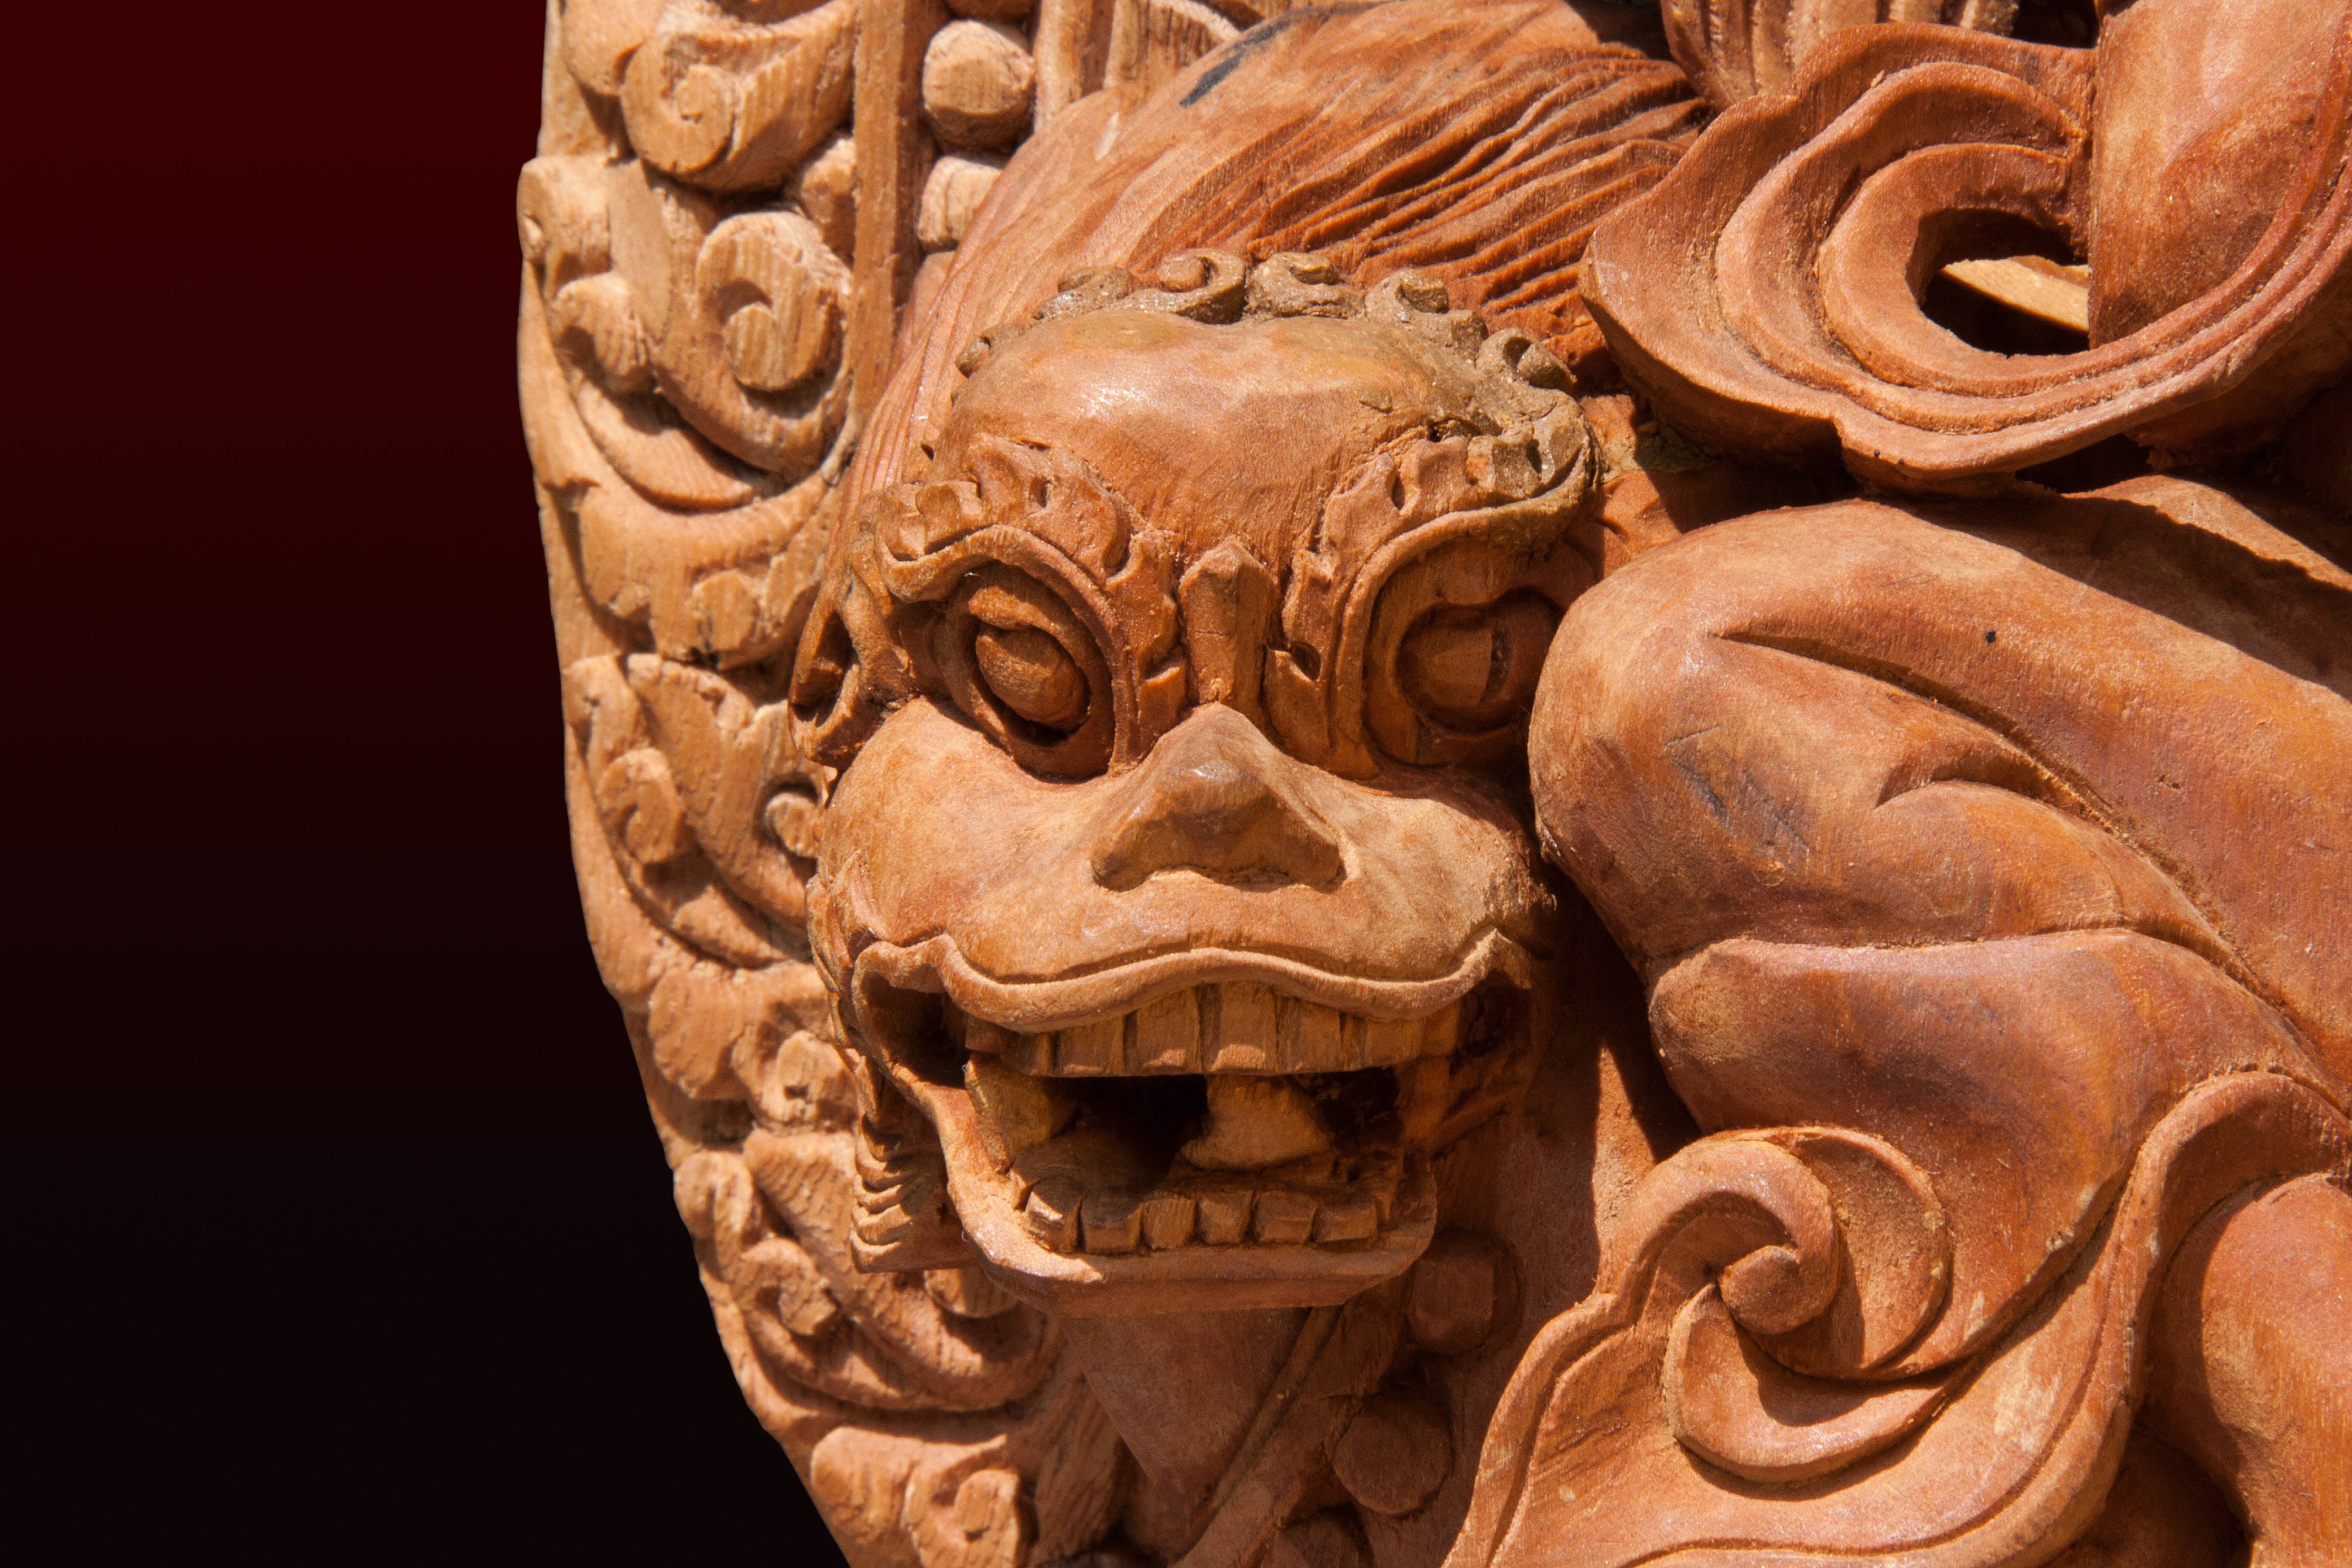
wood, monument, statue, buddhism, lion, sculpture, art, temple, dragon, carved, carving, relief, mythology, archaeological site, stone carving, ancient history